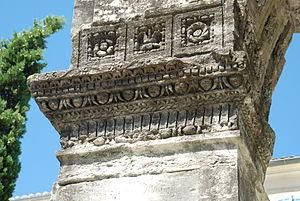
France - Provence - Vaucluse - Arc antique de Cavaillon
L'arc antique de Cavaillon est un vestige romain consistant en un petit tétrapyle richement sculpté, situé à Cavaillon dans le département français de Vaucluse et la région Provence-Alpes-Côte d'Azur.